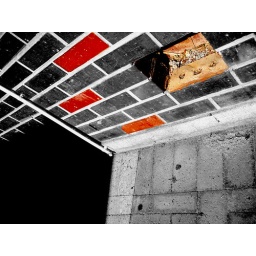
The smooth red bricks show a good contrast of texture to the sandy rough hole in the wall